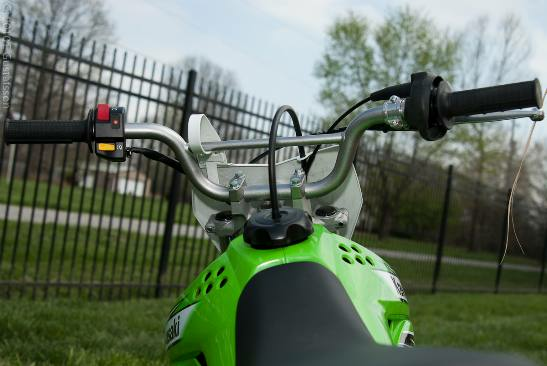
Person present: No